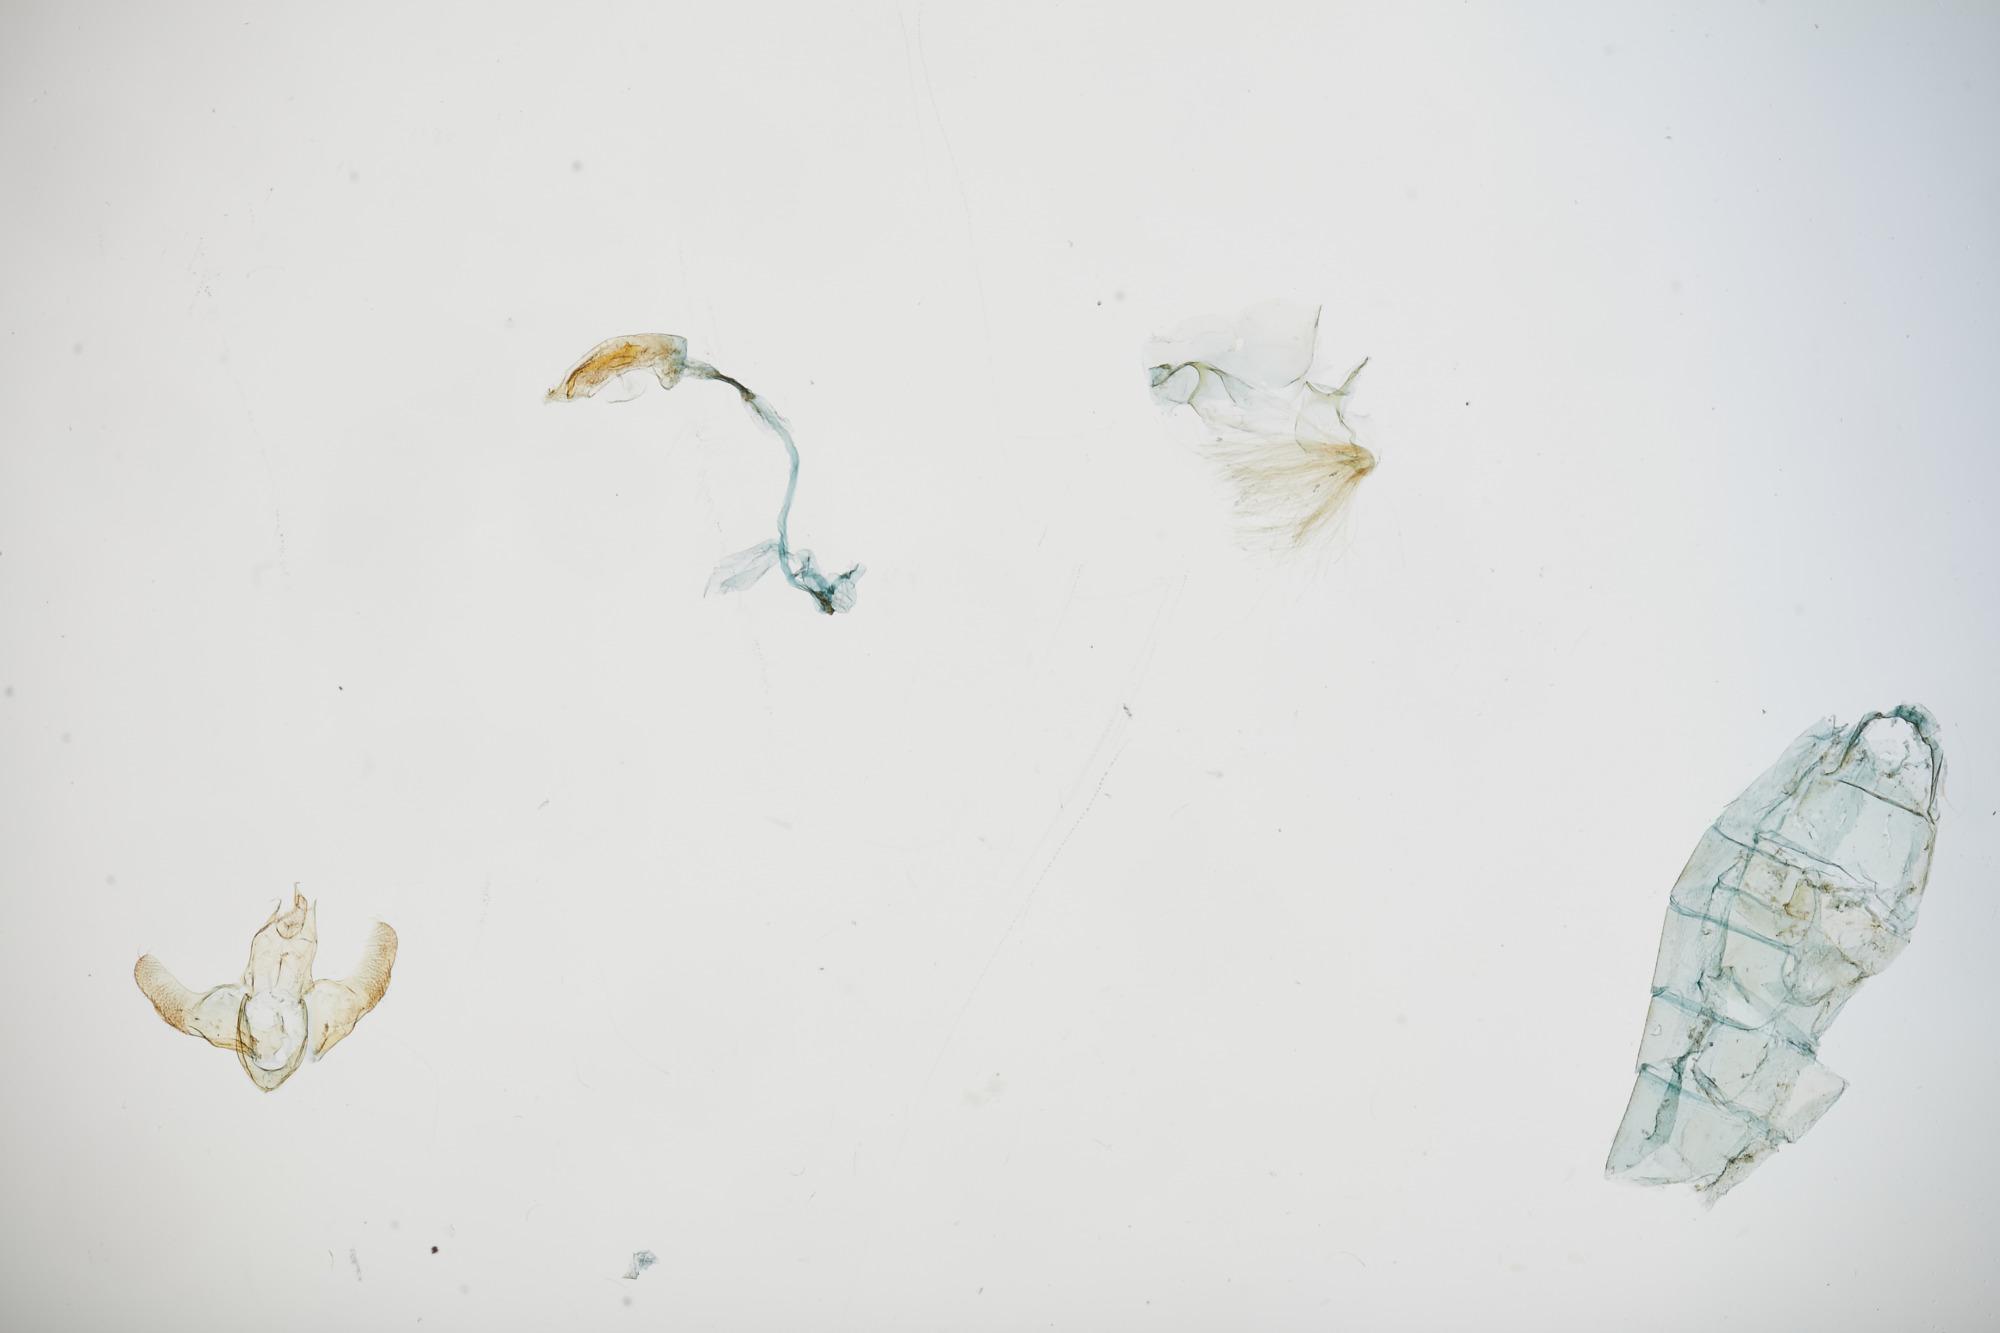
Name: Sarisophora hadroides
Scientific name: Sarisophora hadroides Park, 2012
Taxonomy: Animalia, Arthropoda, Insecta, Lepidoptera, Lecithoceridae, Lecithocerinae
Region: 1000
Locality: Morobe, Wau, [Not Stated], Papua New Guinea
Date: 17 Sep 1992 to 30 Sep 1992